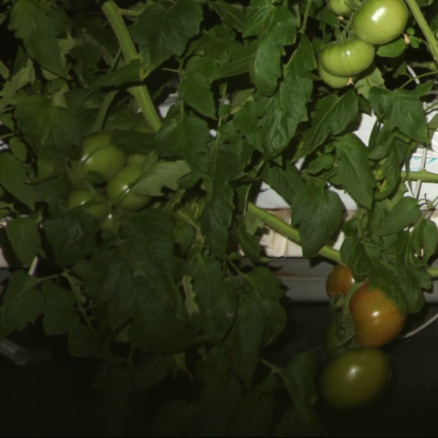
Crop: tomato